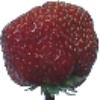
Label: strawberry_wedge